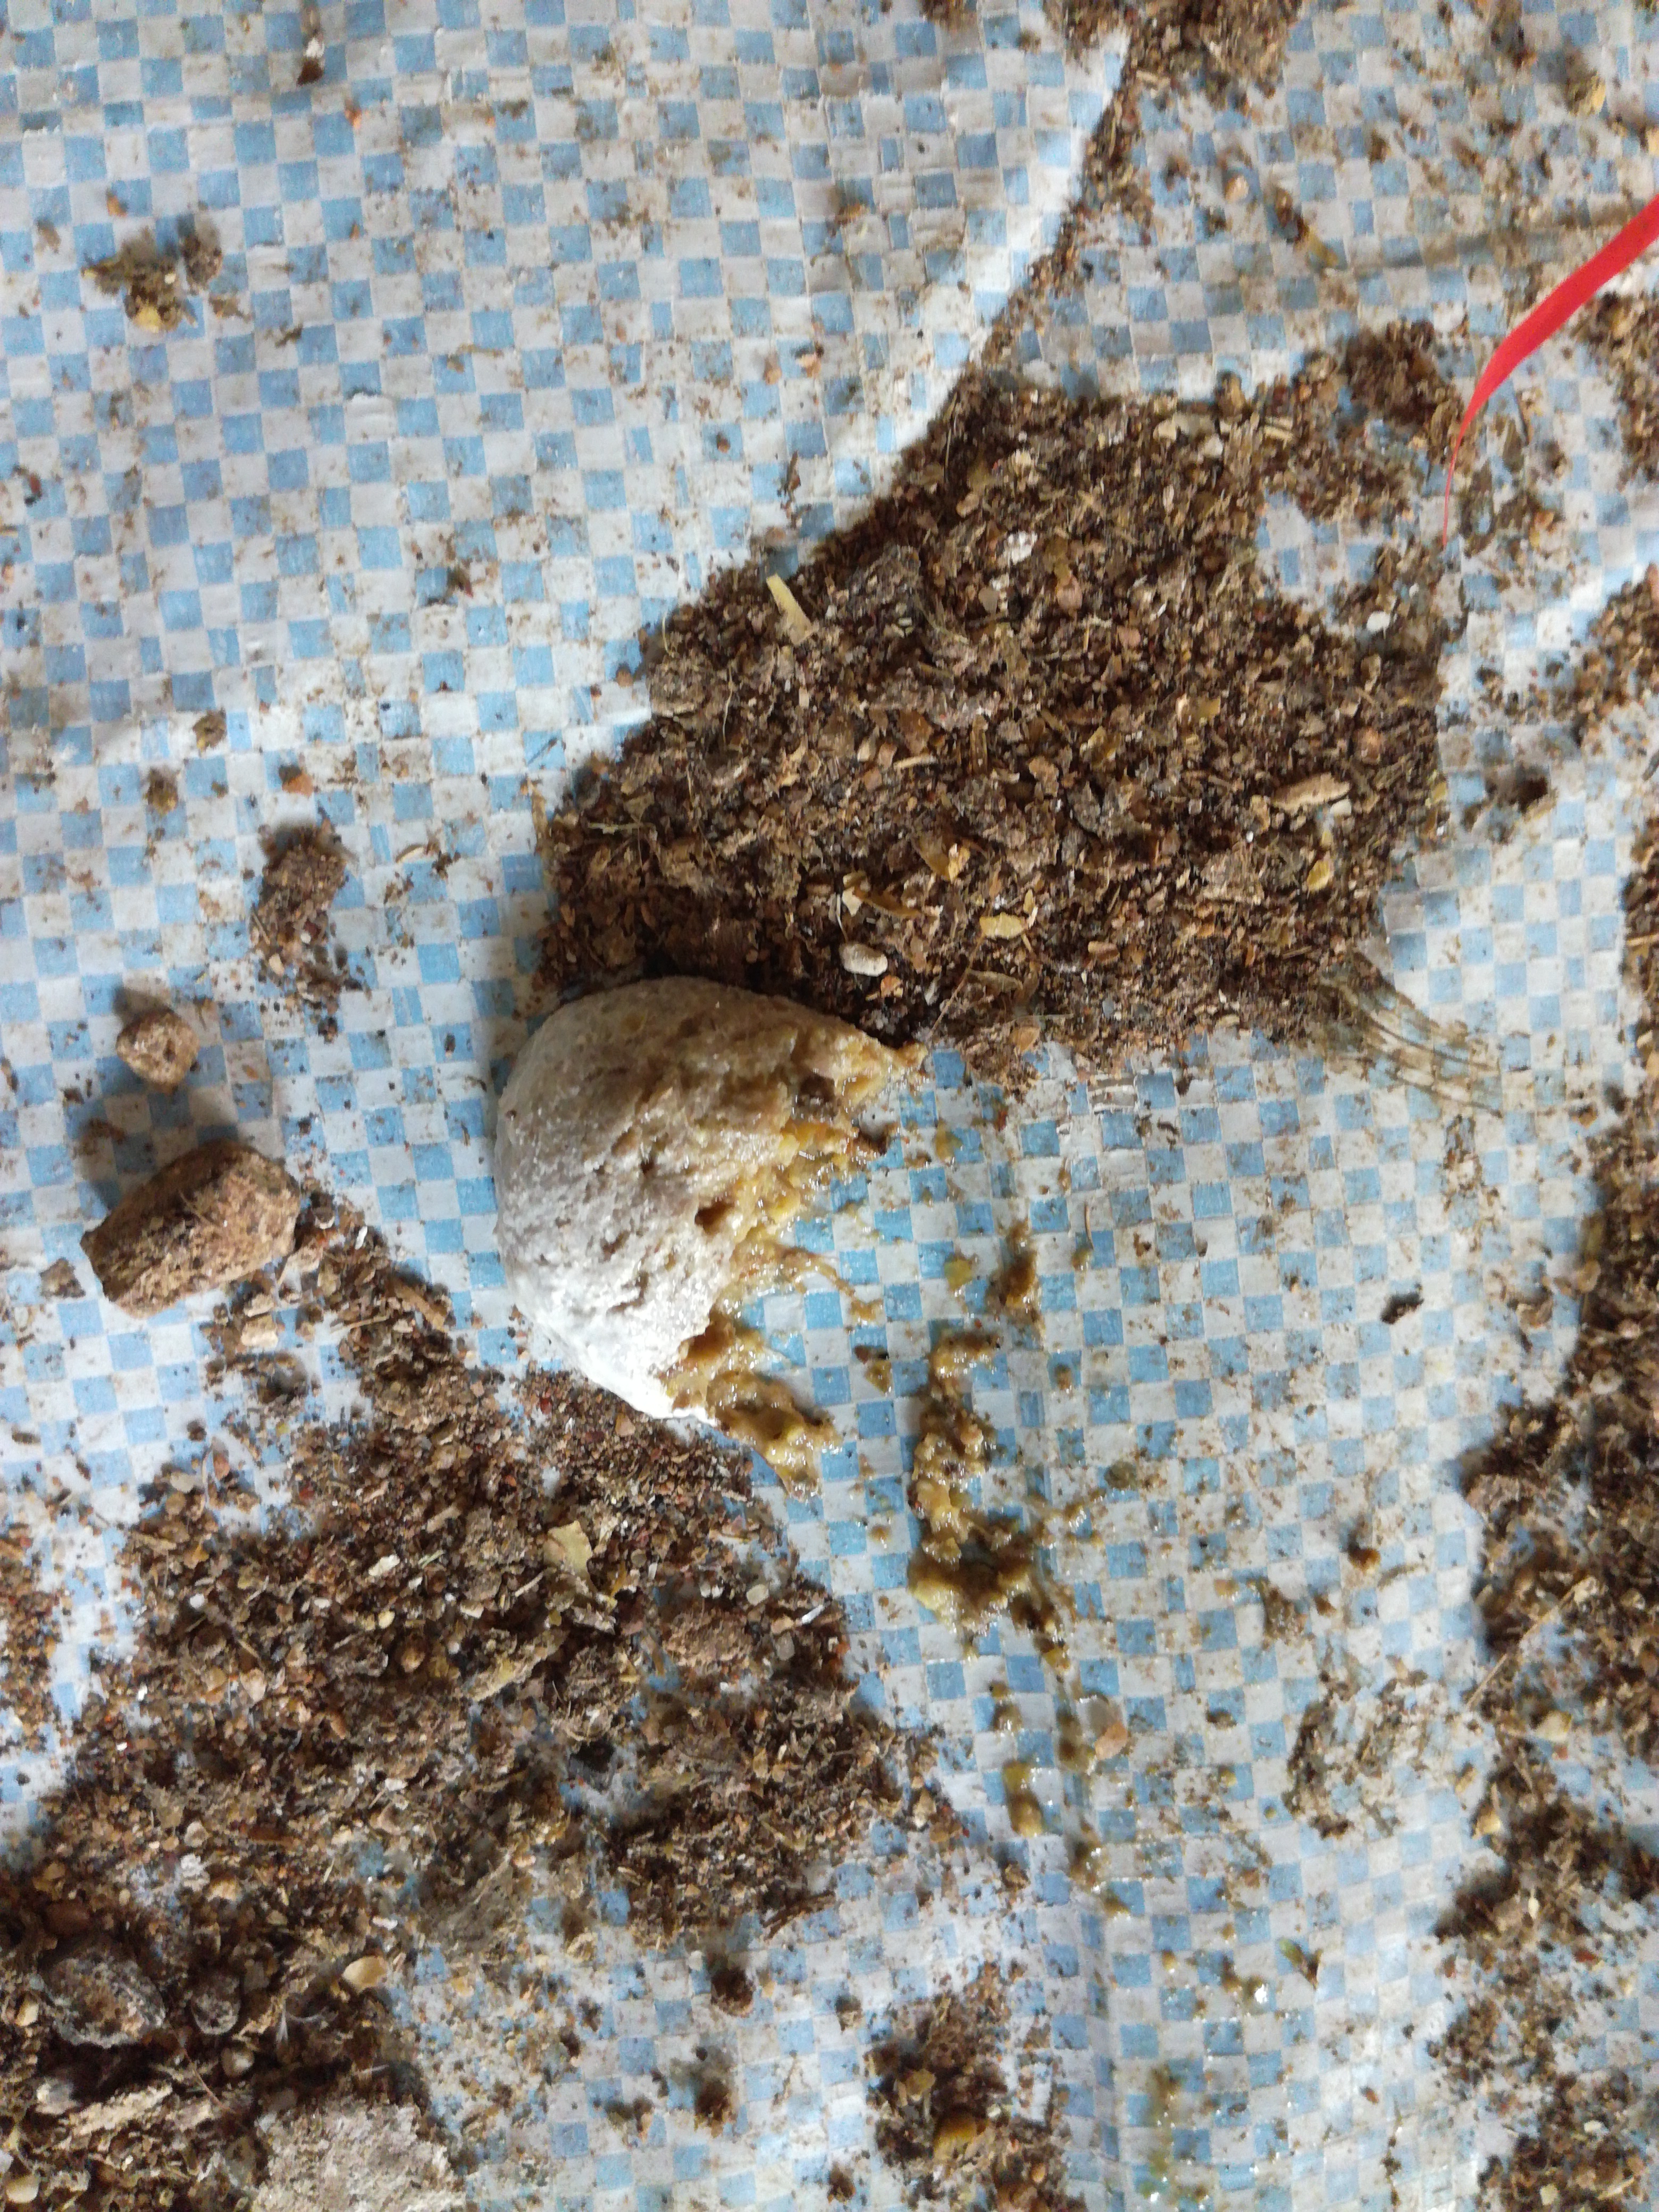
PCR-confirmed diagnosis: Healthy